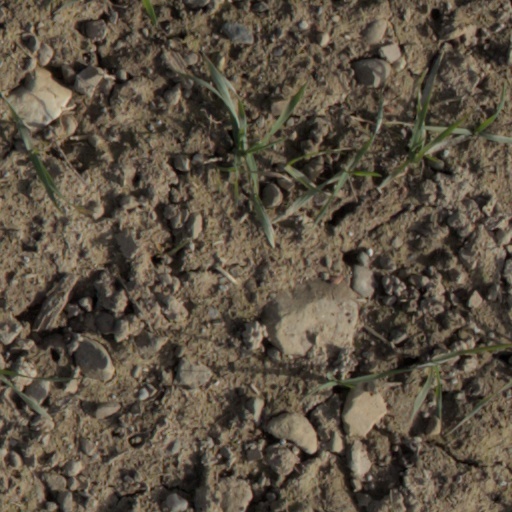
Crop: wheat